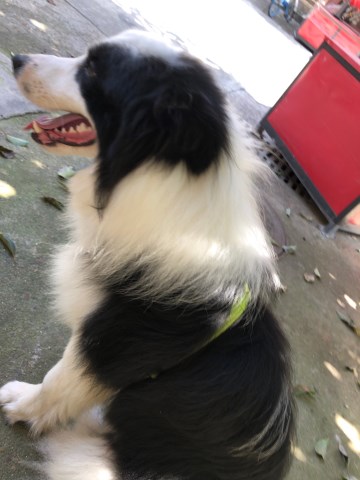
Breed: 2594-n000109-Border_collie